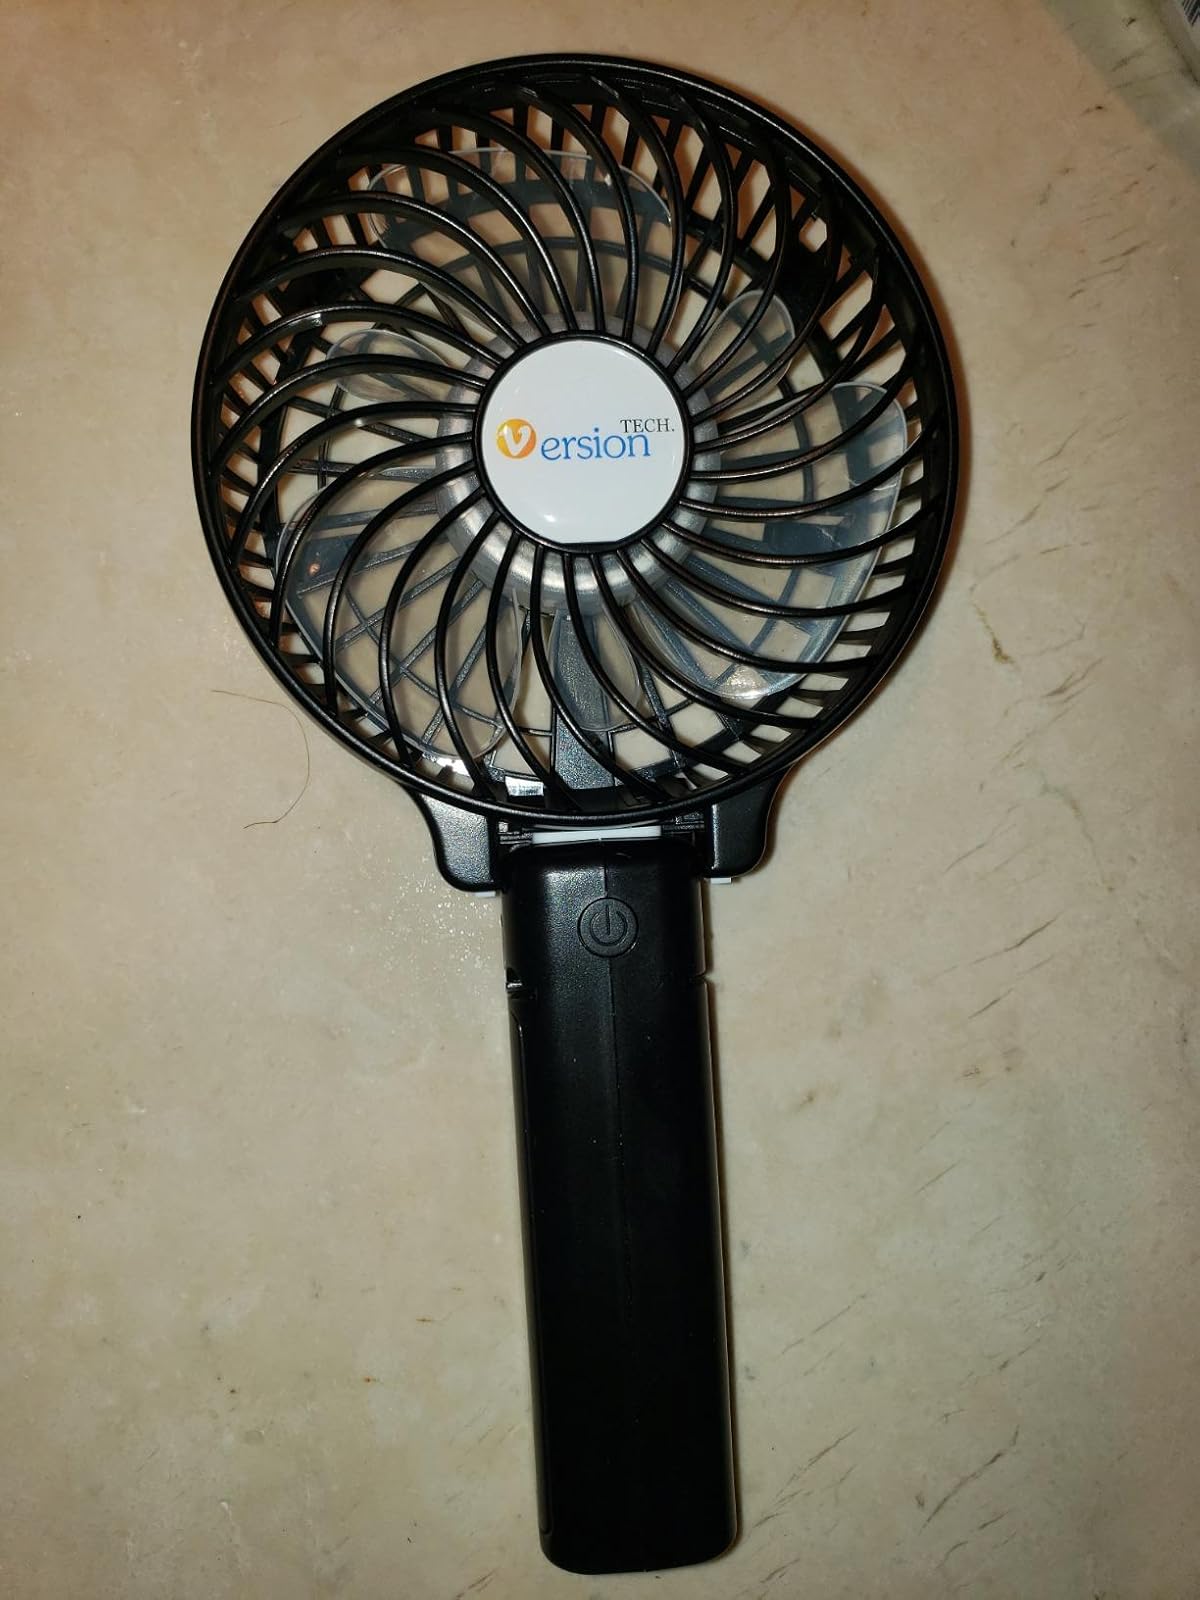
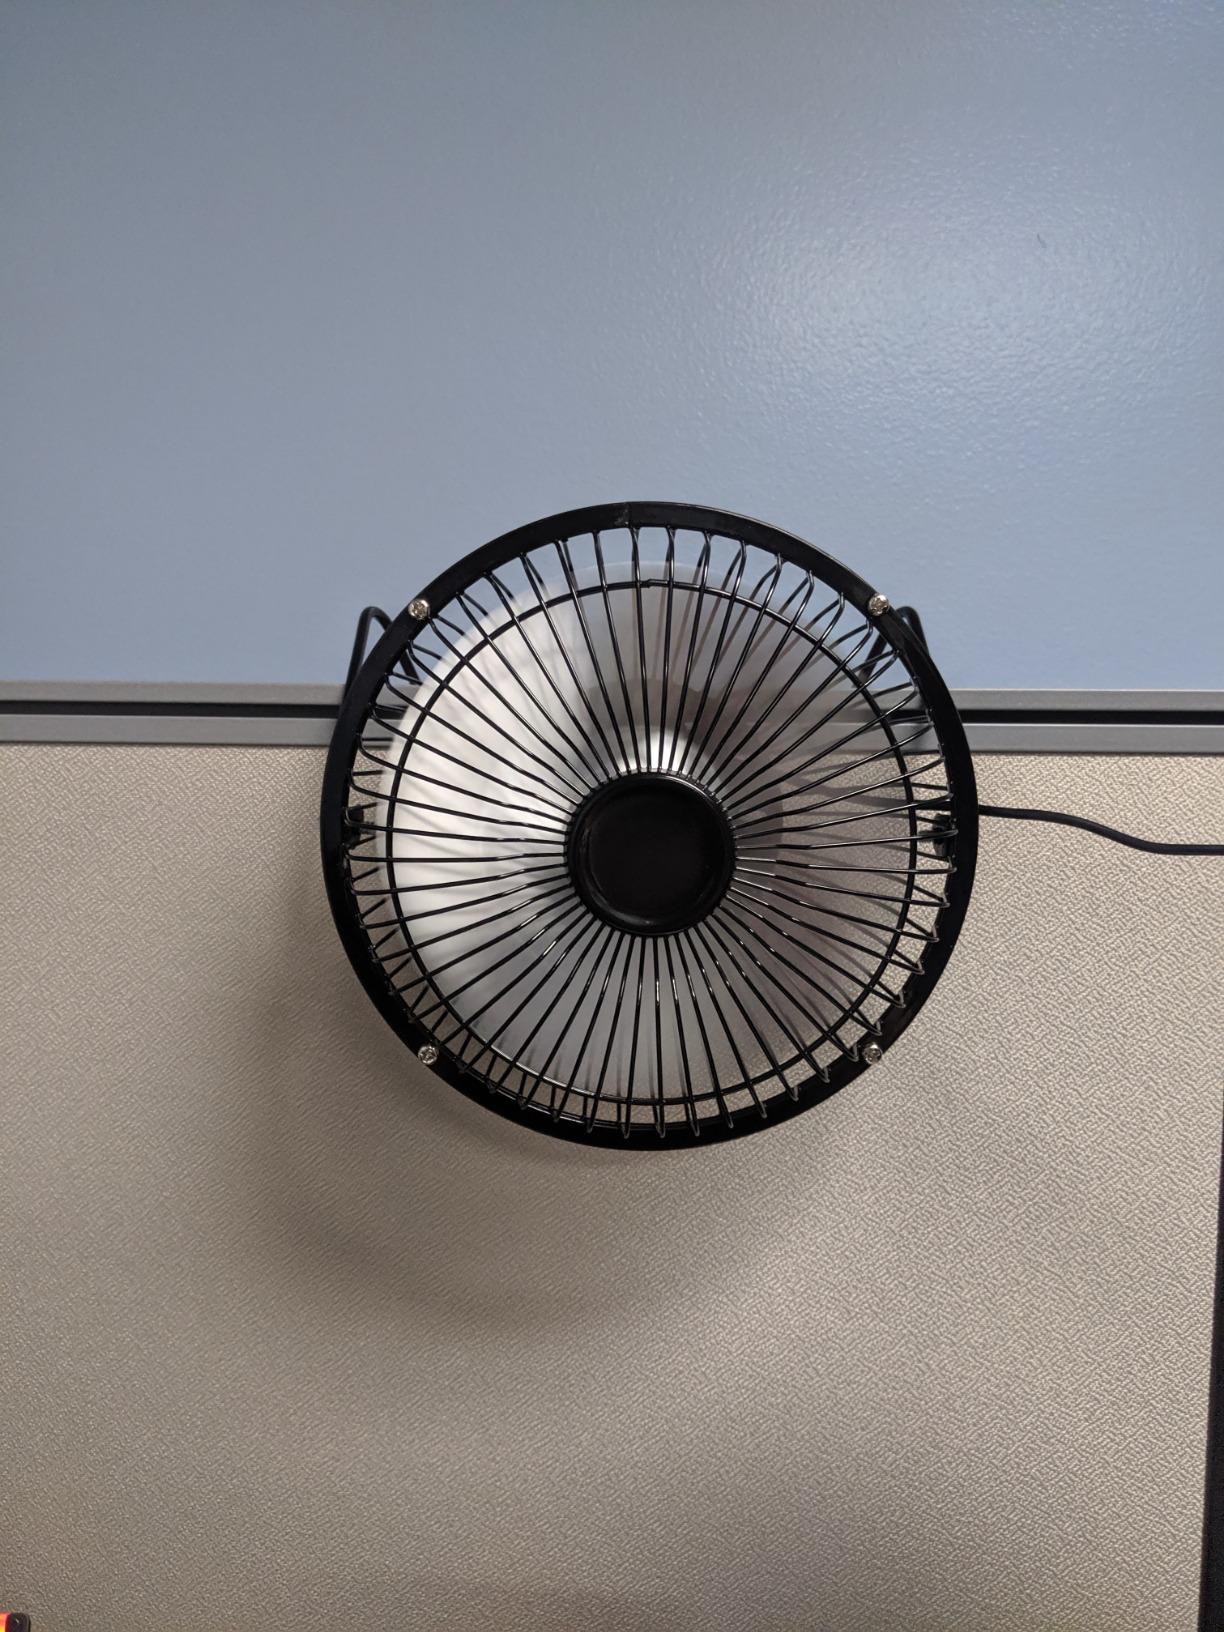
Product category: fan
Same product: no